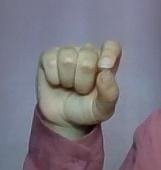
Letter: fa